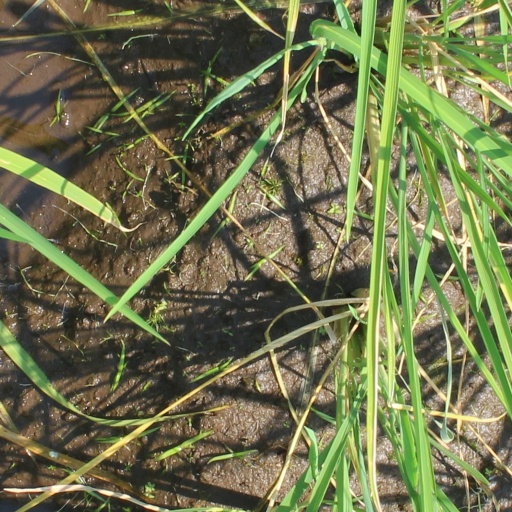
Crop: rice